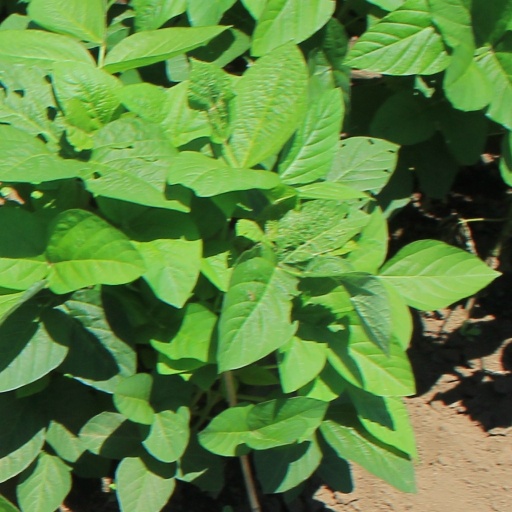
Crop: soybean